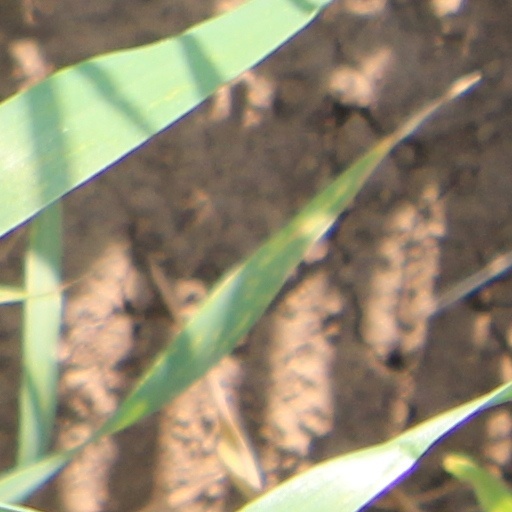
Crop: wheat